Hurricane Babe

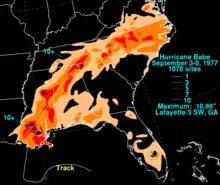
A map of rainfall in the southeastern United States. The heaviest rainfall is in southern Louisiana and a band of equally heavy rain stretches into North Carolina.

Upon the storm's formation on September 3, gale warnings were issued for areas along the north-central coast of the Gulf of Mexico. By September 5, hurricane warnings were posted for areas between Vermilion Bay to the mouth of the Mississippi River in Louisiana. These warnings were later discontinued as the system moved over land. Ahead of the storm, up to 30,000 residents in low-lying parts of the state moved inland. However, press reports indicate that upwards of 45,000 residents had evacuated from coastal regions prior to the storm. In Grand Isle, roughly 200 civil defense workers stayed behind in the town hall after the cities 2,300 residents evacuated. In Cameron Parish, roughly 8,000 residents evacuated inland. Emergency shelters were set up throughout Louisiana to house evacuees during the storm. As Hurricane Babe began to weaken over Louisiana, forecasters anticipated the formation of tornadoes and issued tornado watches for parts of Louisiana, Alabama, Mississippi, Georgia and Florida.